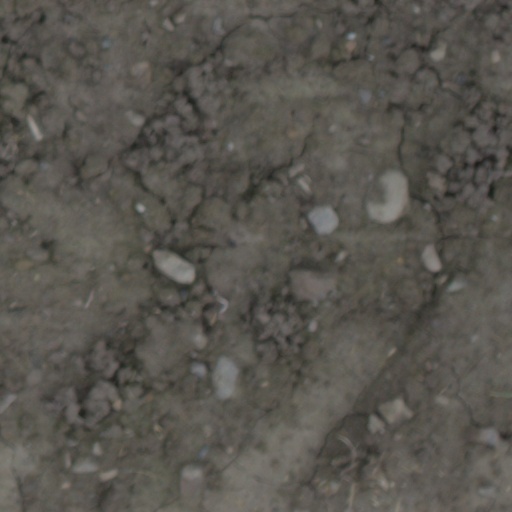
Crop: wheat